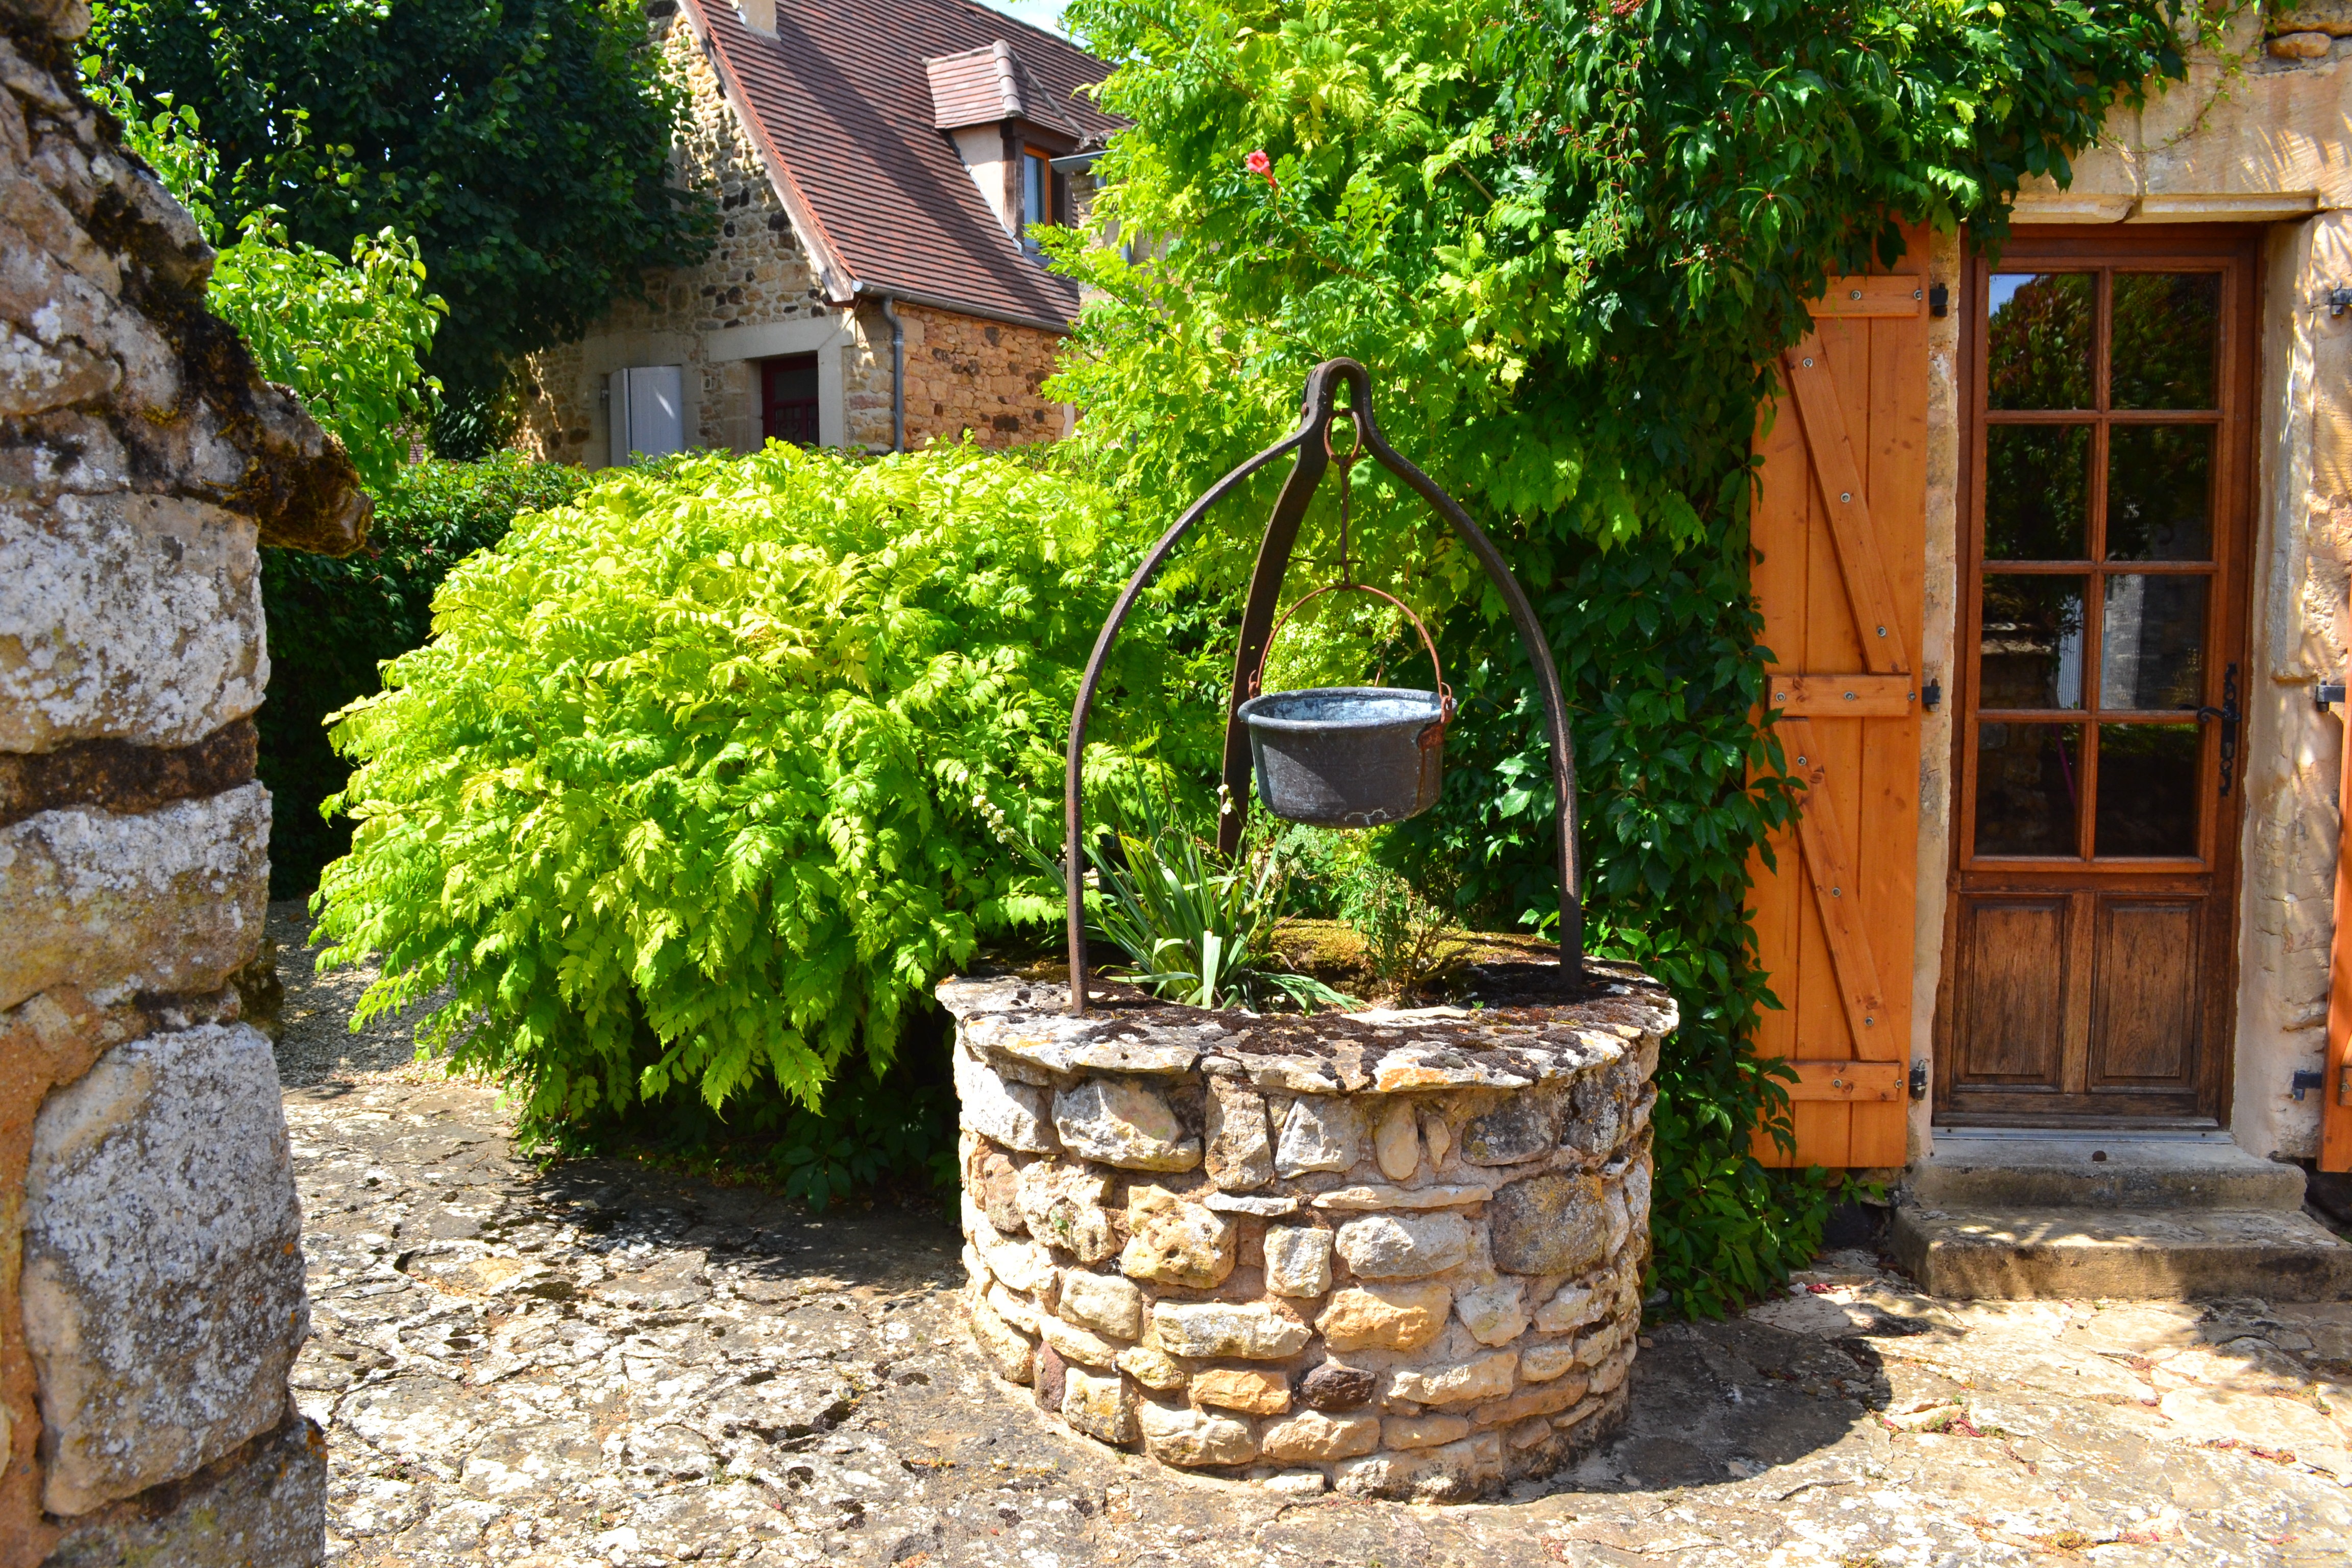
tree, lawn, france, cottage, backyard, garden, door, landscaping, courtyard, shutters, dordogne, yard, water feature, wells, medieval village, stone well, former wells, man made object, audrix, outdoor structure